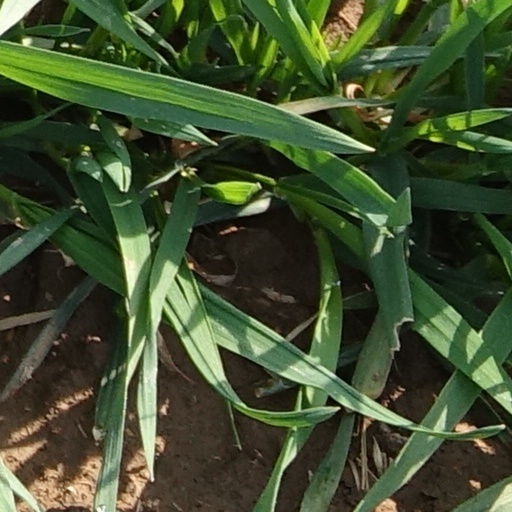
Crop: wheat